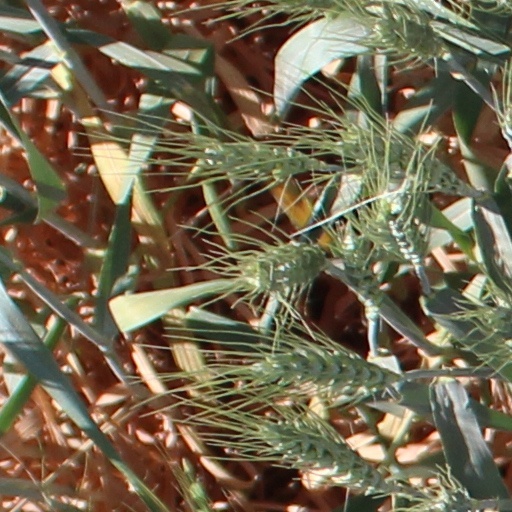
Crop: wheat